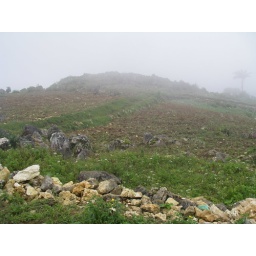
rock walls are common in Boudon